A Broad Bellflower

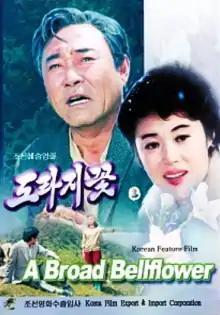

A Broad Bellflower is a 1987 North Korean movie directed by Jo Kyong Sun from a script by Ri Chun-gu. Kim Ryong Jo, O Mi Ran, and Song Yon Ok star as lead roles within this movie. The film was screened at the 2013 Melbourne International Film Festival.